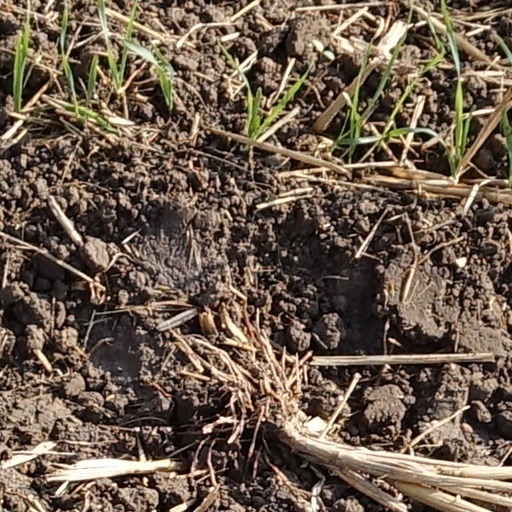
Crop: wheat